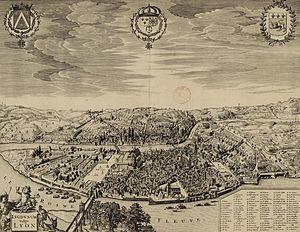
Lugdunum vulgo Lyon.
L'histoire de Lyon inventorie, étudie et interprète l'ensemble des événements du passé liés à cette ville.
Lyon est une commune française située dans le sud-est de la France, au confluent du Rhône et de la Saône. Siège du conseil de la métropole de Lyon, elle est le chef-lieu de l'arrondissement de Lyon, de la circonscription départementale du Rhône et de la région Auvergne-Rhône-Alpes. Ses habitants sont appelés les Lyonnais.
Lyon à l'époque moderne est une cité redevenue ordinaire après la période dorée de la Renaissance et les souffrances des conflits religieux.